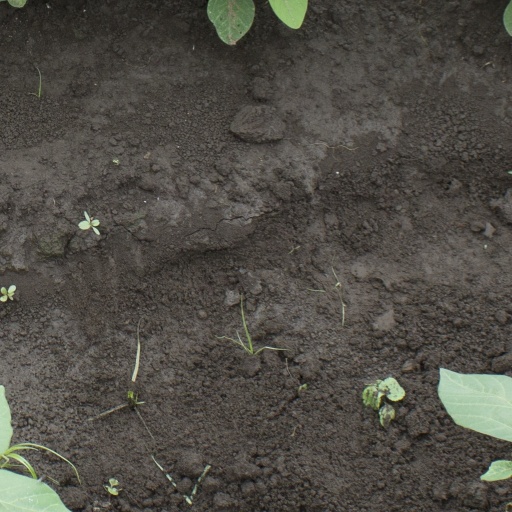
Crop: soybean